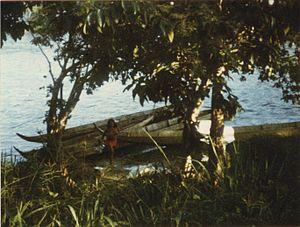
Scan d'une photographie prise en 1979. La vie quotidienne des Wayanas, dans leur village de Antecume-Pata. Chacun vaque à ses occupations.
Anapaike est un village indigène dans le sud-est du Suriname. Il est frontalier avec le département français de la Guyane.
Le peuple Wayana est l'un des sept peuples amérindiens vivant en Guyane, sur les rives du fleuve Maroni et de la rivière Tampok. Ces Amérindiens, originaires du sud de l'actuelle Guyane, autrefois aussi appelés Roucouyennes, vivent au bord de l'eau en communautés villageoises.